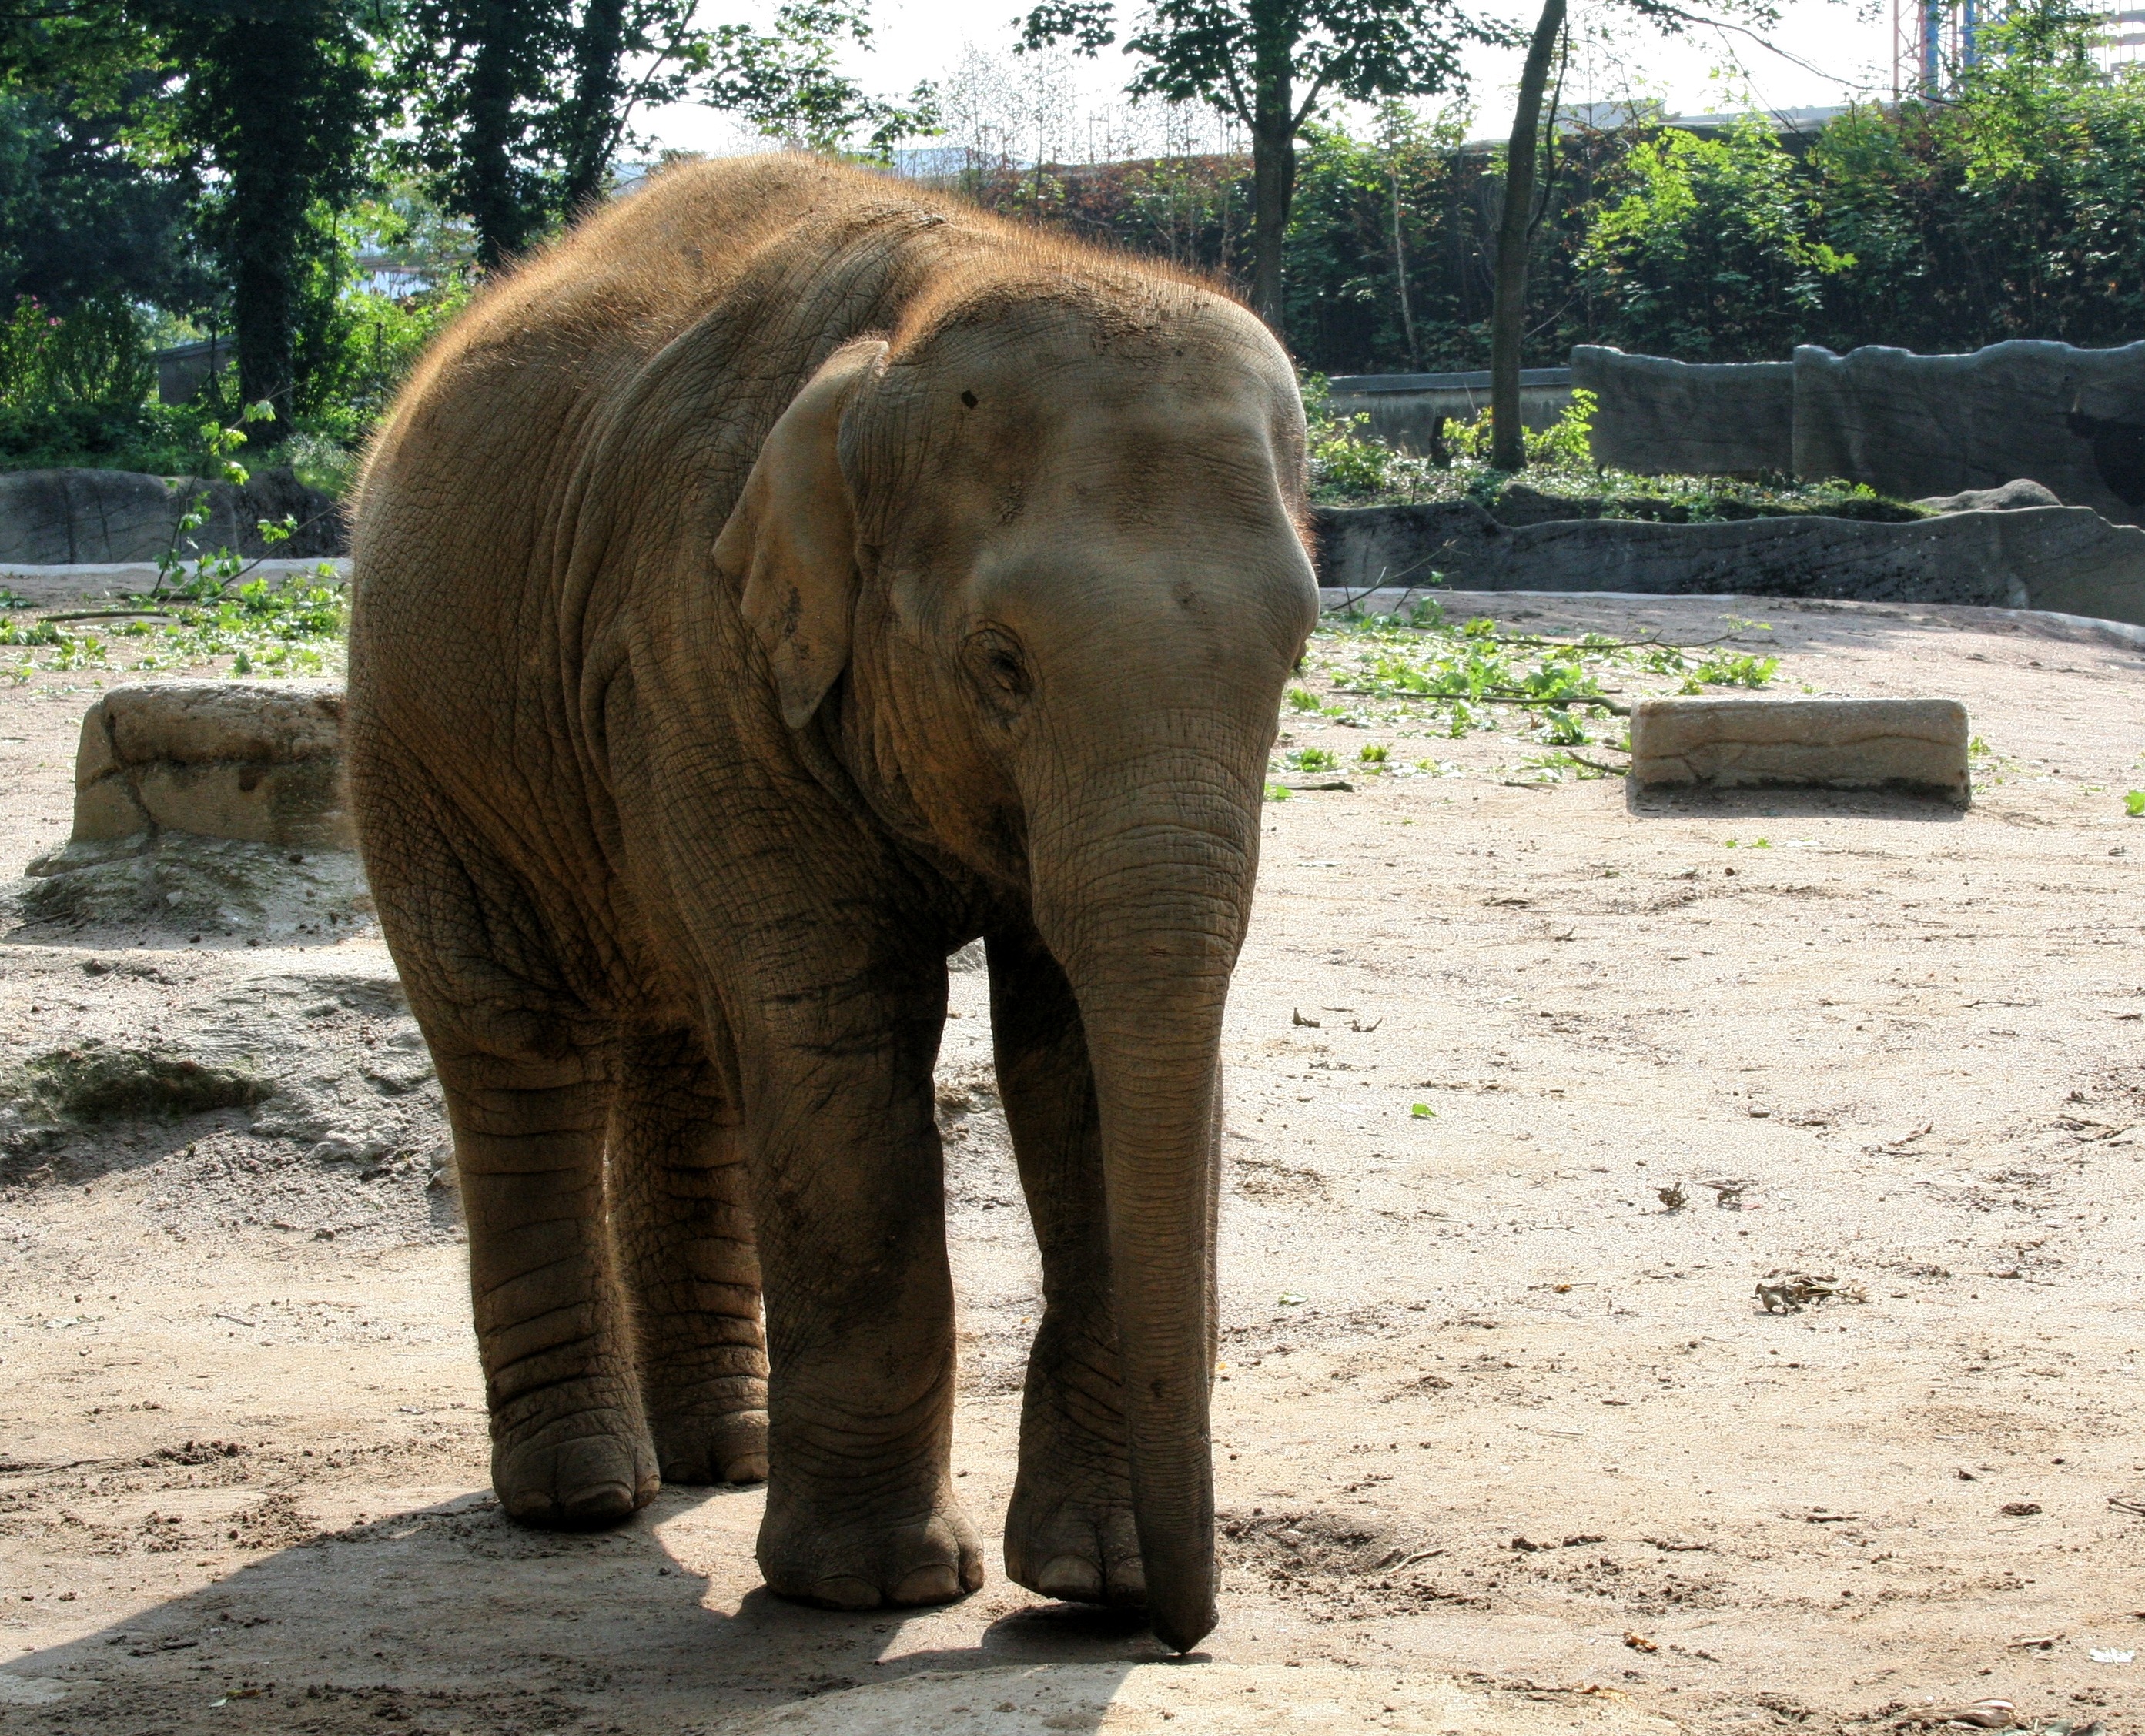
nature, wildlife, zoo, ear, fauna, elephant, tusk, ivory, grey, snout, animals, large, pachyderm, organism, enormous, proboscis, indian elephant, african elephant, eleven, elephants and mammoths, terrestrial animal